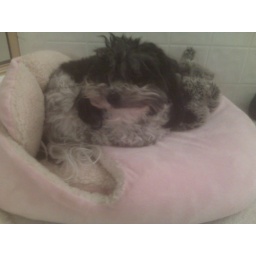
Pepper in Chloe's bathroom bed bed. Shayna Williams. Help Desk. 208.388.4800. Sent from my Blackberry